The Blue of Heaven

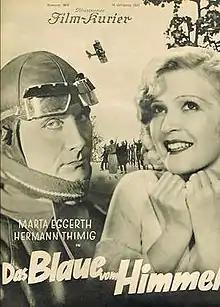

The Blue of Heaven is a 1932 German musical film directed by Victor Janson and starring Mártha Eggerth, Hermann Thimig, and Fritz Kampers. It was shot at the Tempelhof Studios in Berlin. The film's sets were designed by the art director Jacek Rotmil. It is set partly on the Berlin U-Bahn system.